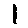
Label: 1